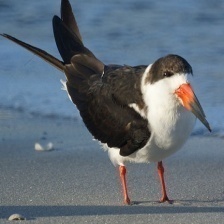
Species: BLACK SKIMMER
Scientific name: RYNCHOPS NIGER